Harbor Boat Building Company

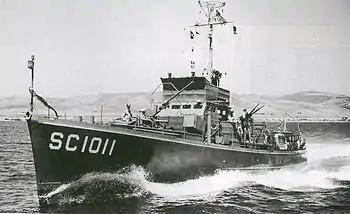
A US Navy submarine chaser in July 1943.

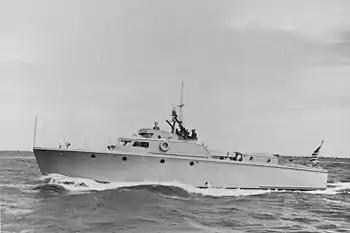
A US Navy air-sea rescue boat.

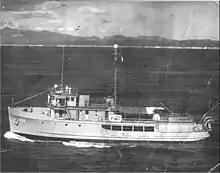
A yard patrol boat in 1952

Harbor Boat Building Company was a shipbuilding company on Terminal Island in San Pedro, California. To support the World War II demand for ships General Engineering built: minesweepers, torpedo boats, submarine chasers, and air-sea rescue boats. In 1919 Romolo Rados founded Harbor Boat Building. After the war he renamed the company Harco Shipyard and built and sold a standard design motor boat. In 1959 he sold the company to LTV. The shipyard was closed and the company was sold again in 1971 to Omega-Alpha, Inc. The last ship built was in 1965 for the US Navy. The shipyard was located at 263 Wharf St, San Pedro.